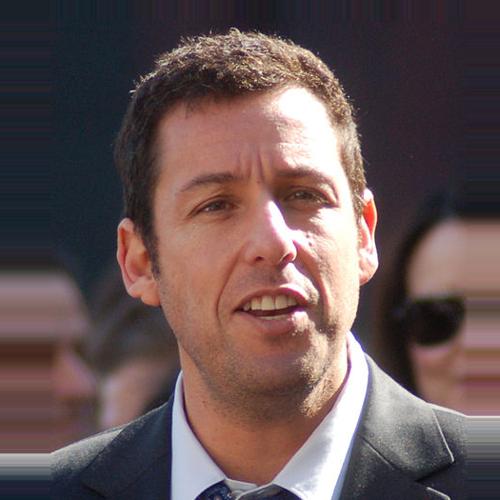
Age: 44